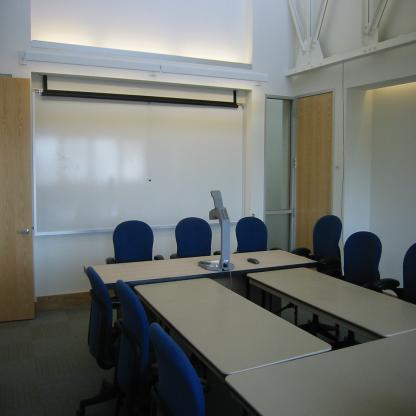
Scene: Indoor